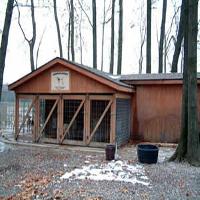
Weather: cloudy or overcast